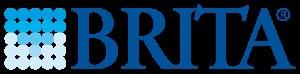
Brita est une entreprise allemande qui produit pour le grand public des carafes filtrantes, ainsi que des filtres réseau pour les professionnels.